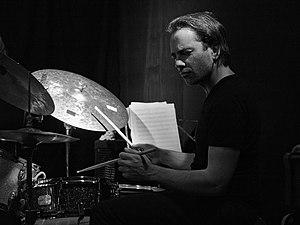
Le batteur Fabrice Moreau à l'occasion d'un concert donné aux Disquaires avec le projet ANTS
Fabrice Moreau, né en 1975, est un batteur et compositeur de jazz français.